Deutscher Dirigentenpreis

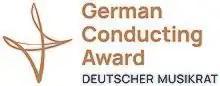
Logo of the German Conducting Award

The German Conducting Award (GCA) (formerly Deutscher Dirigentenpreis) is an international competition for concert and opera conducting and serves to promote young conductors of all nations who are younger than 33 years of age.